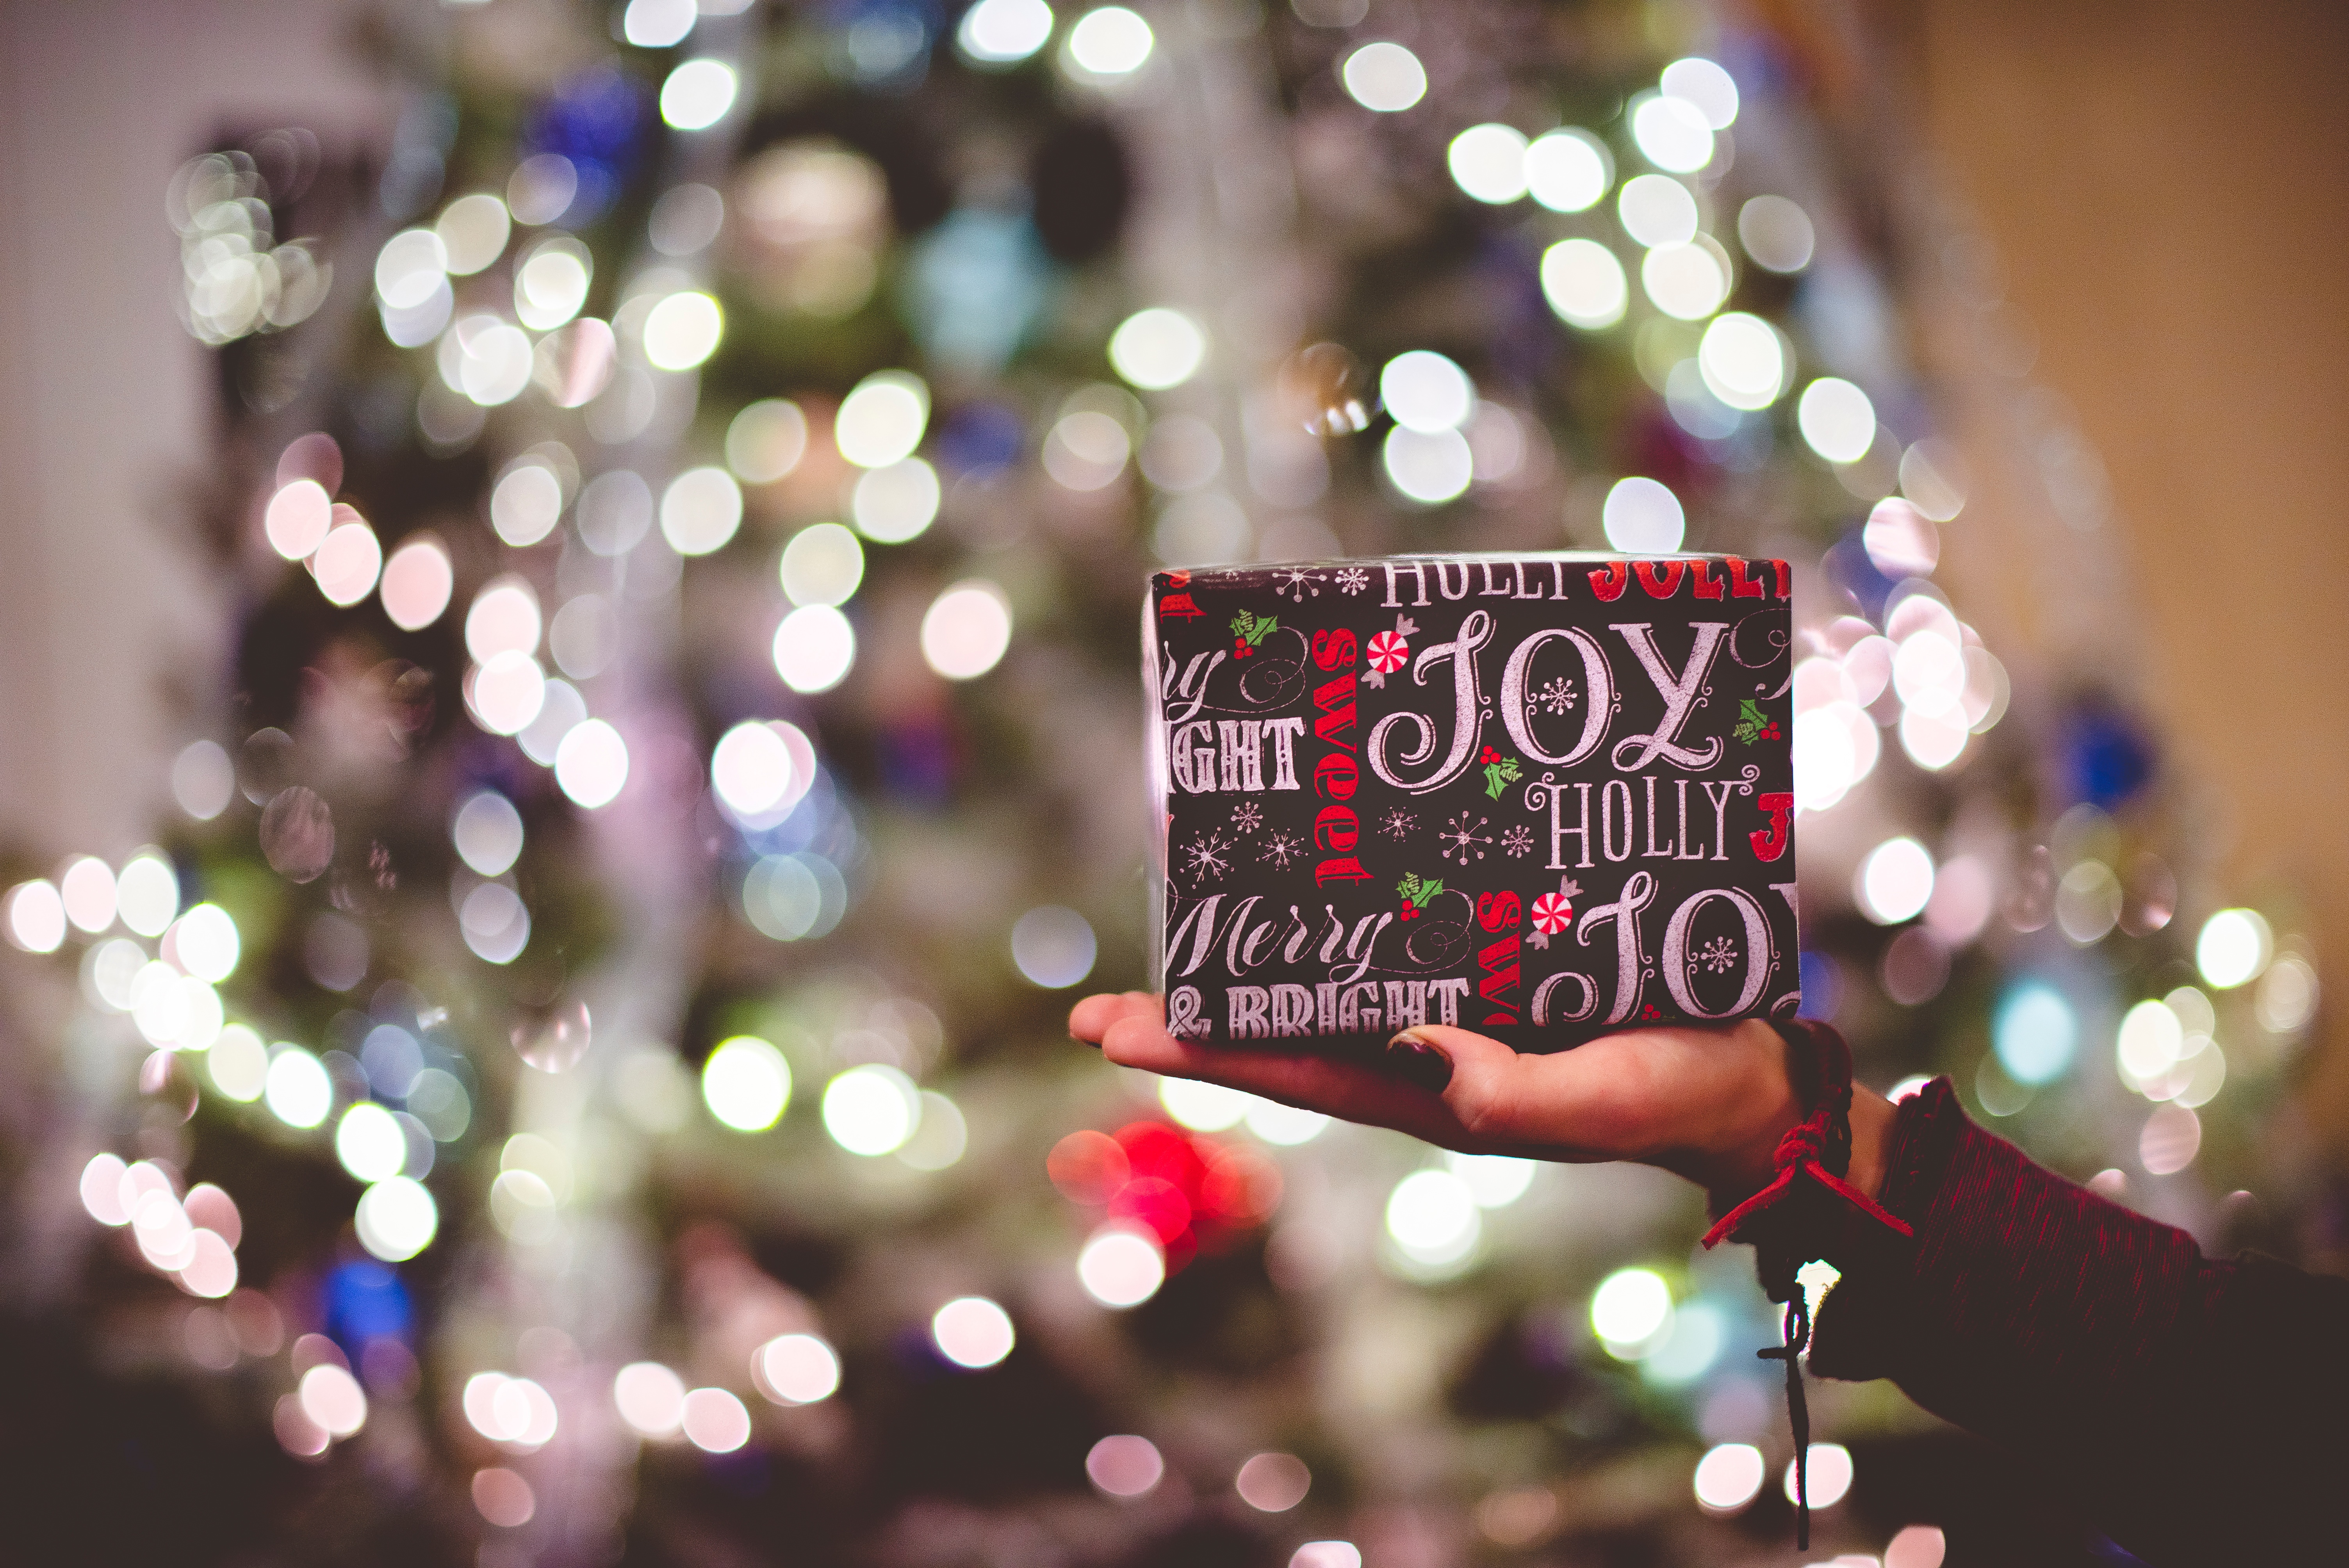
hand, flower, color, christmas, christmas tree, festive, present, christmas decoration, event, hodling